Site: brandenburg
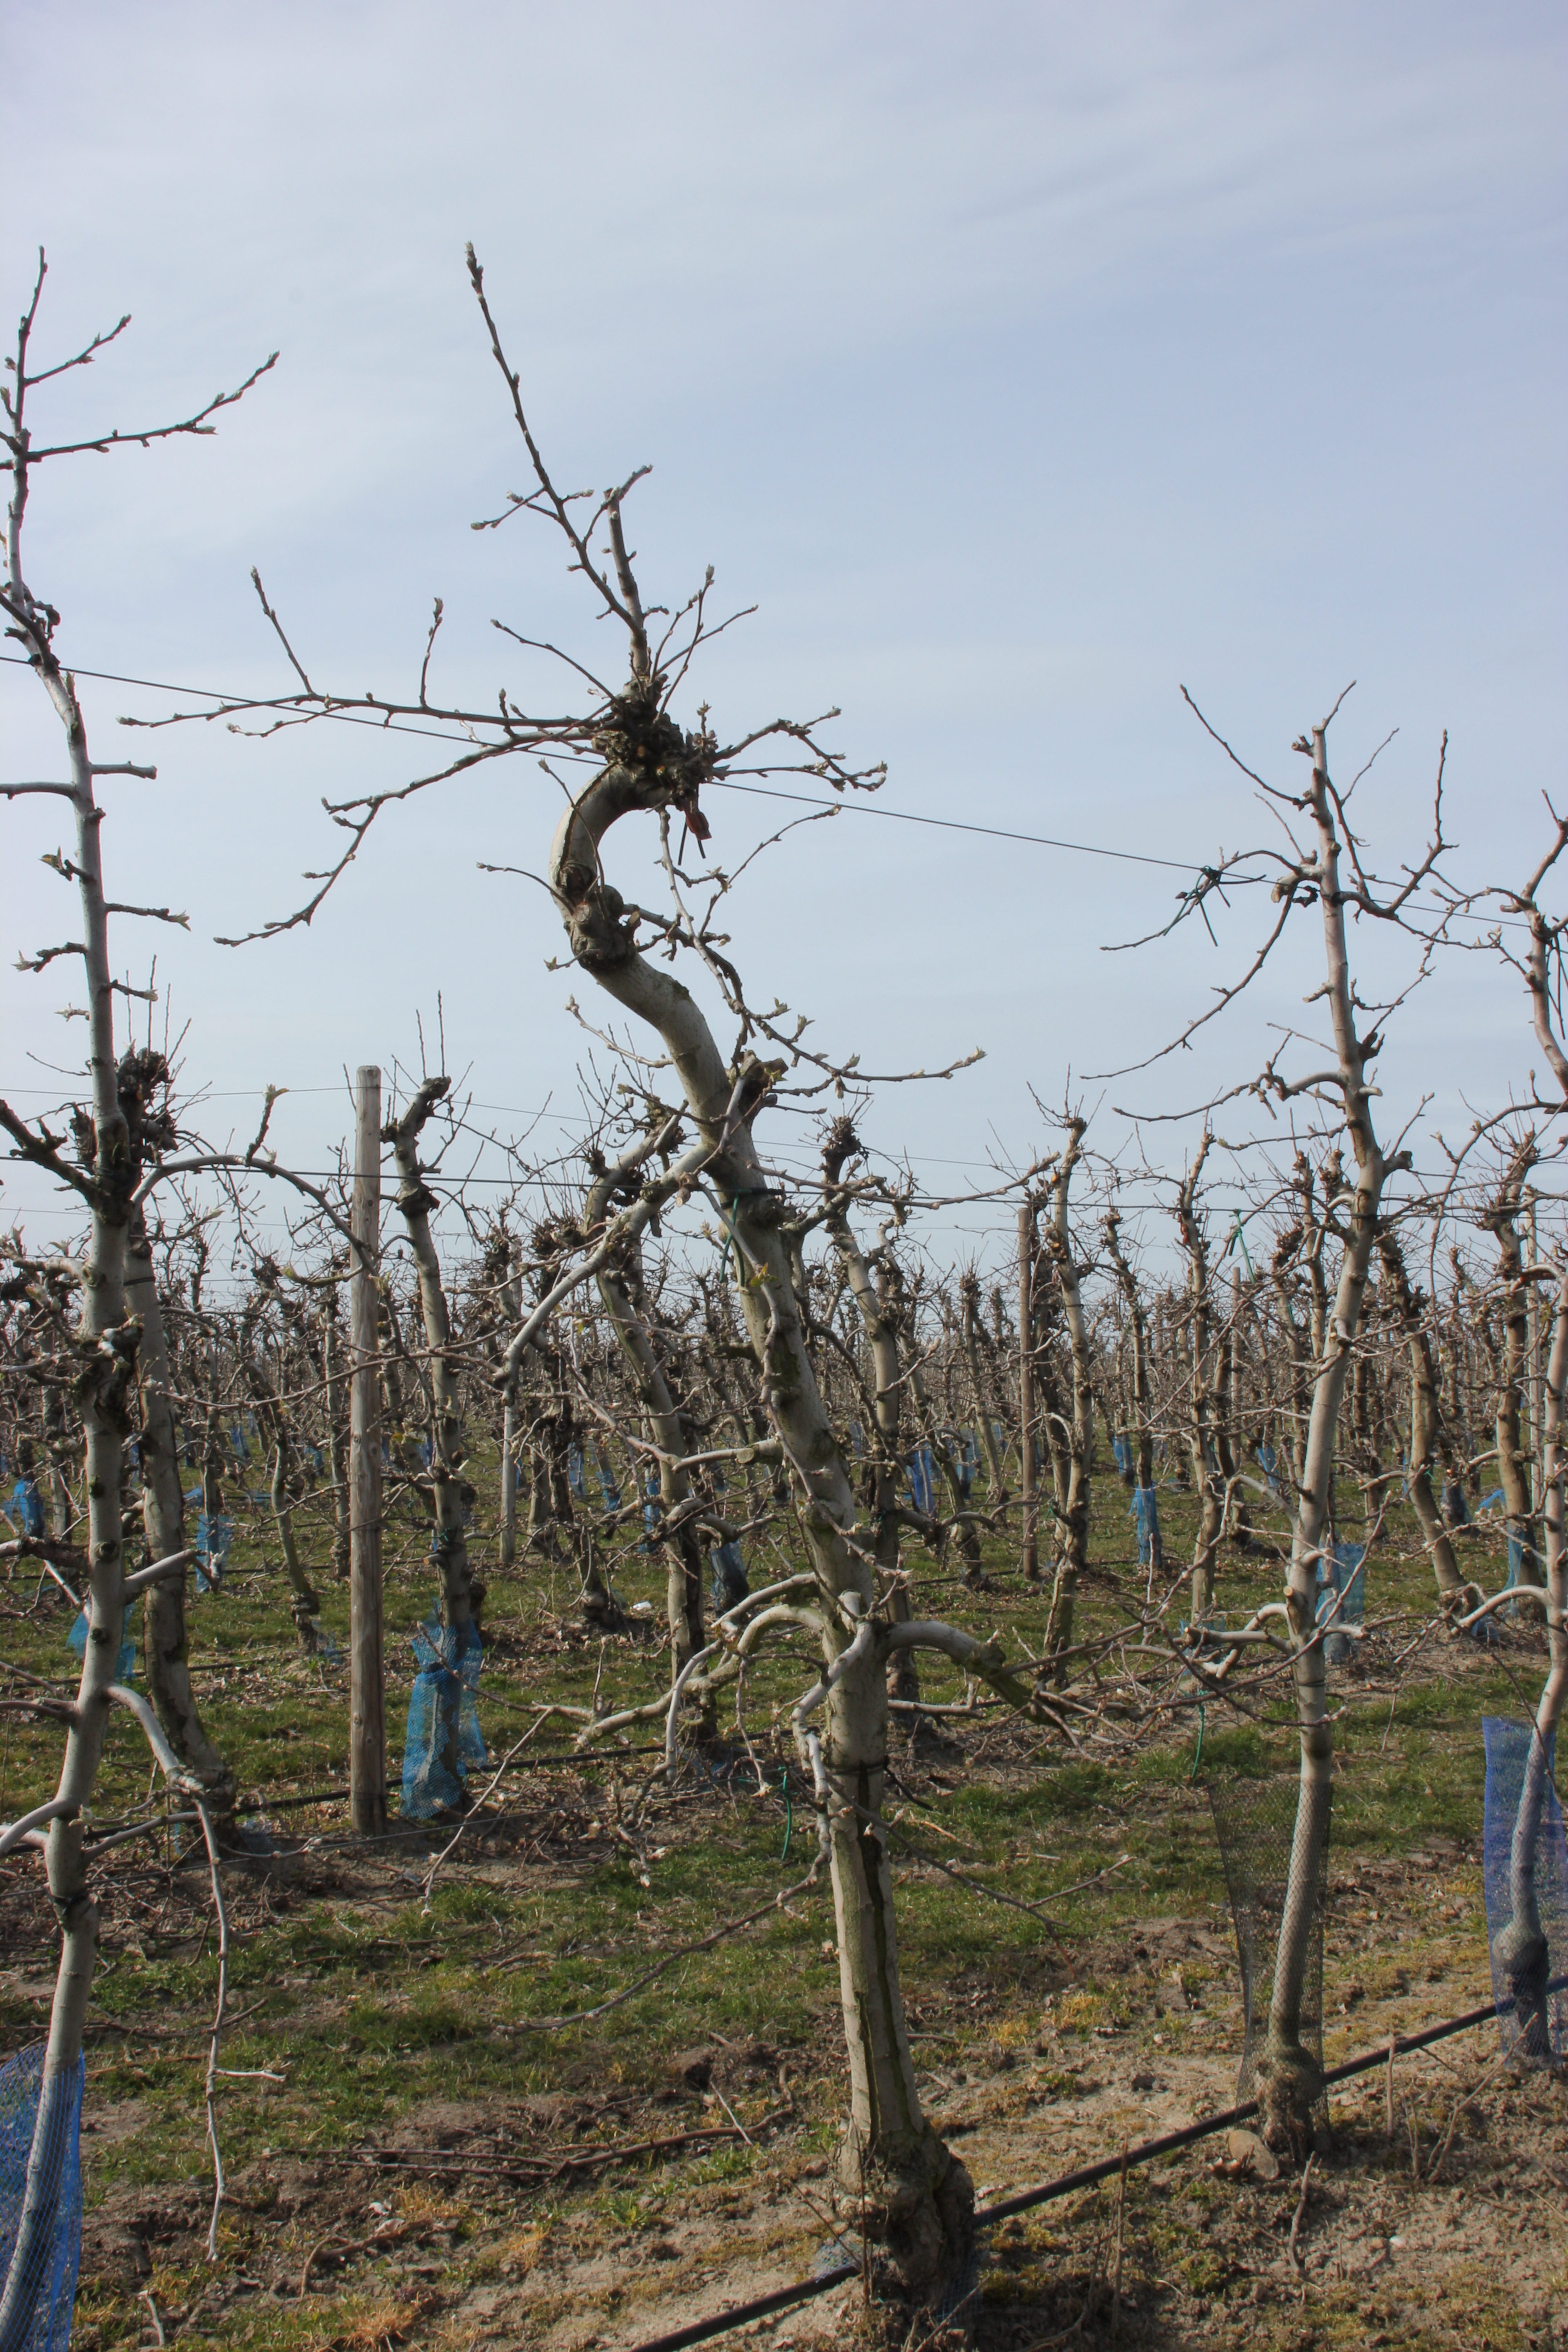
Growth stage (BBCH 54): Inflorescence emergence